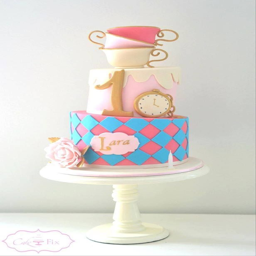
speculative fiction book - themed cake for a little girl 's first birthday